Doctor Who season 2

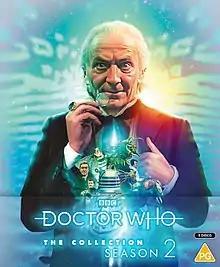
Cover art of the Blu-ray release for the complete season

The second season of the British science fiction television series "Doctor Who" was originally broadcast on BBC1 between 1964 and 1965. The season began on 31 October 1964 with "Planet of Giants" and ended with "The Time Meddler" on 24 July 1965. Like the first season, production was overseen by the BBC's first female producer Verity Lambert. Story editor David Whitaker continued to handle the scripts and stories during early production, handing over to Dennis Spooner as the season began to air; Spooner subsequently left his role by the season's end, and was replaced by Donald Tosh for its final serial. By the season's end, Lambert was the only remaining production member from the team responsible for creating the series.